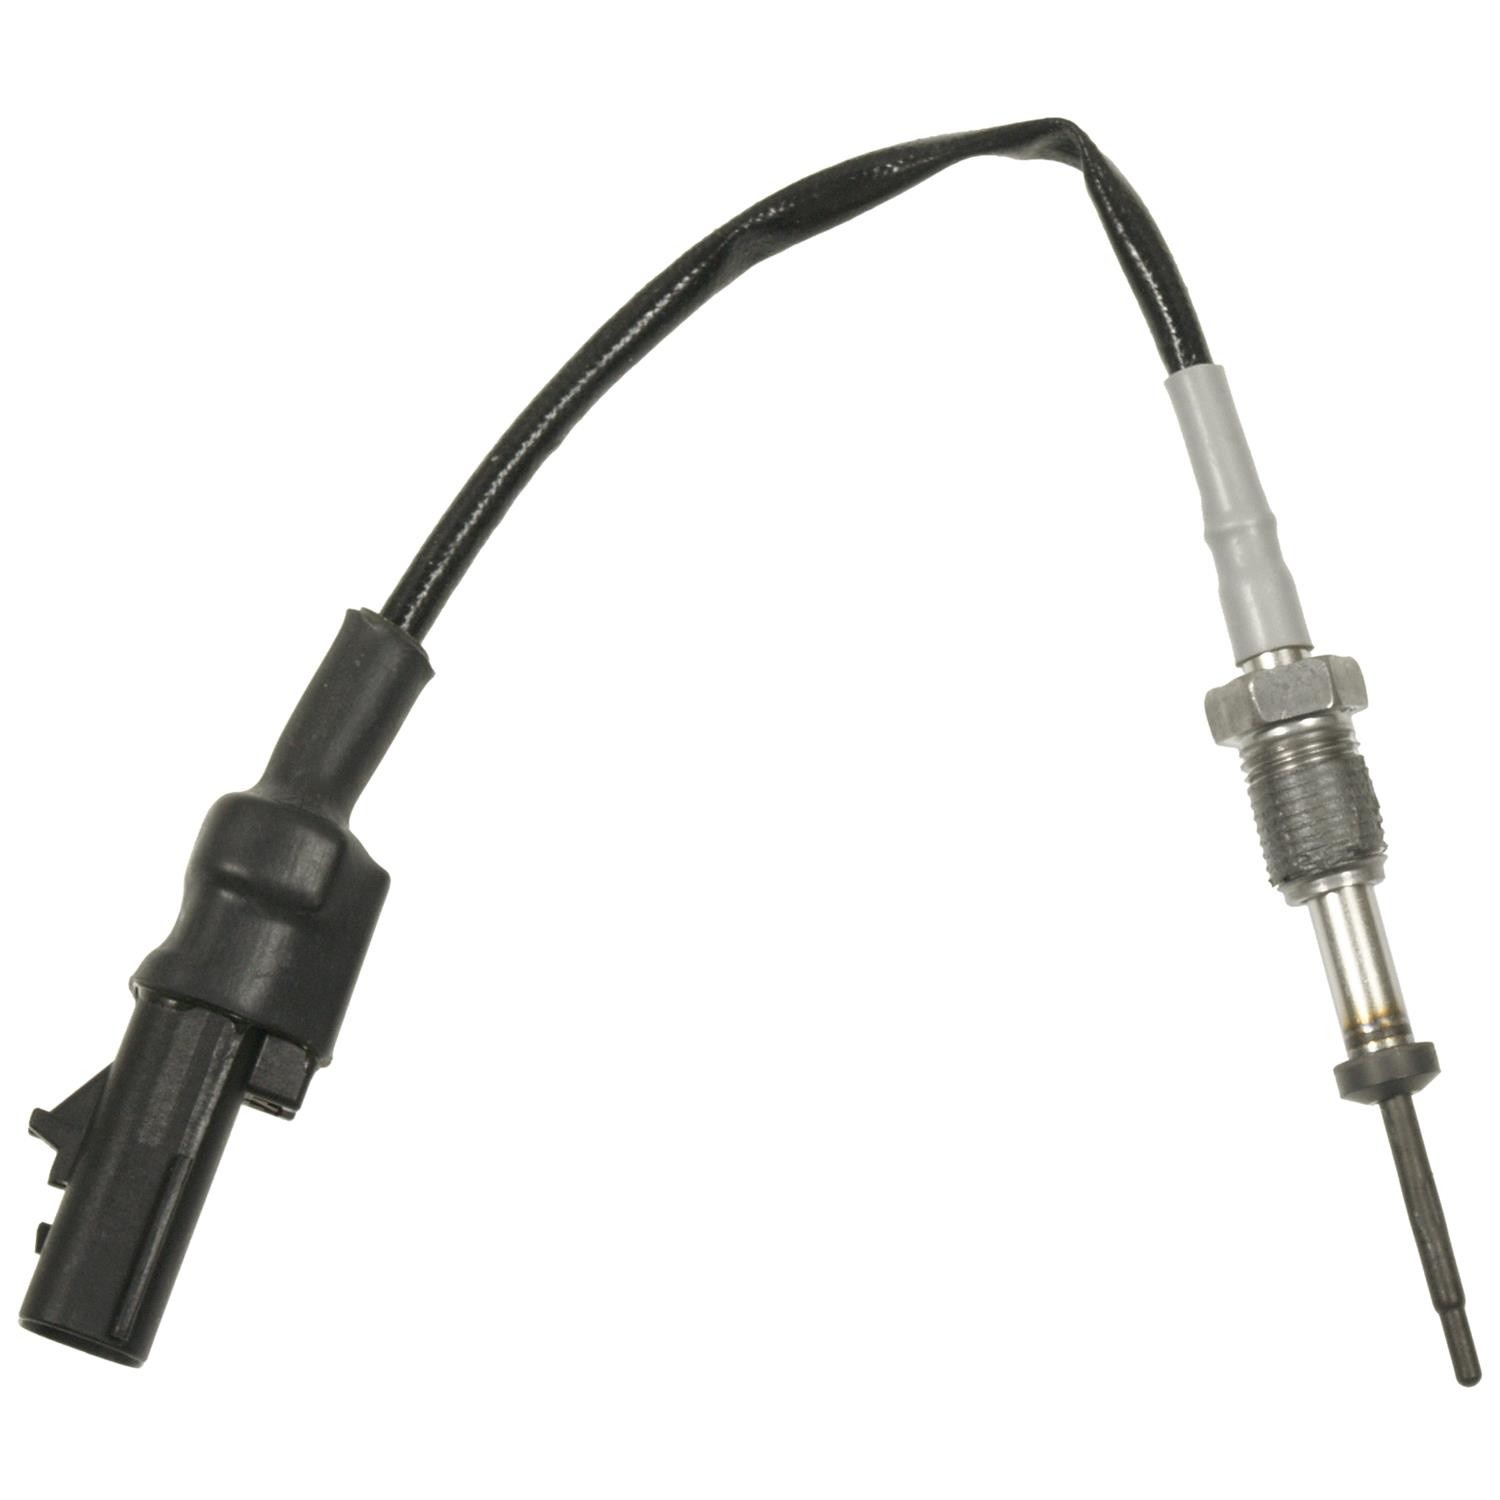
Standard Ignition ETS103 Exhaust Gas Temperature (EGT) Sensor
Each Exhaust Gas Temperature Sensor is a direct-fit OE replacement that ensures ease of installation. High-quality materials withstand extreme conditions. Undergoes extensive testing to ensure reliability. As a global manufacturer of automotive aftermarket products, we maintain complete quality control throughout the manufacturing process.
Brand: Standard Ignition
Category: Vehicles & Parts > Vehicle Parts & Accessories > Motor Vehicle Parts > Motor Vehicle Sensors & Gauges > Air Intake Temperature Sensors